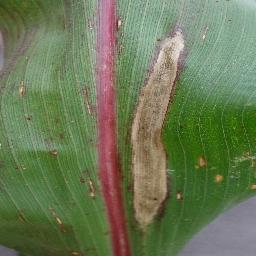
Label: Corn___Northern_Leaf_Blight